Lubo Kristek

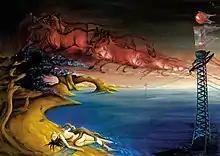

In 1977, Kristek created a monumental altar painting for the sacral space, the cemetery chapel in Penzing, Germany. He called the 7 m high painting "Transcendental Composition between Suffering and Hope".